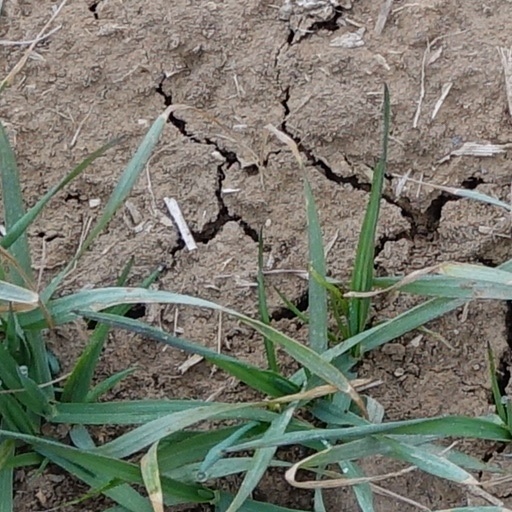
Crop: wheat